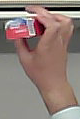
Product: colgate_toothpaste